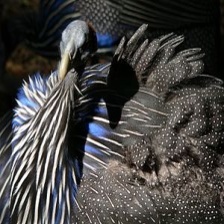
Species: GUINEAFOWL
Scientific name: NUMIDIDAE